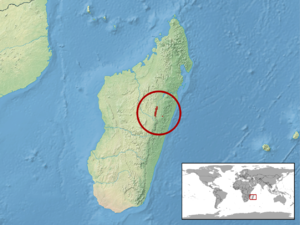
Brookesia ramanantsoai est une espèce de sauriens de la famille des Chamaeleonidae.